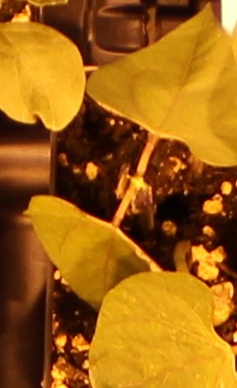
Label: Blackbean